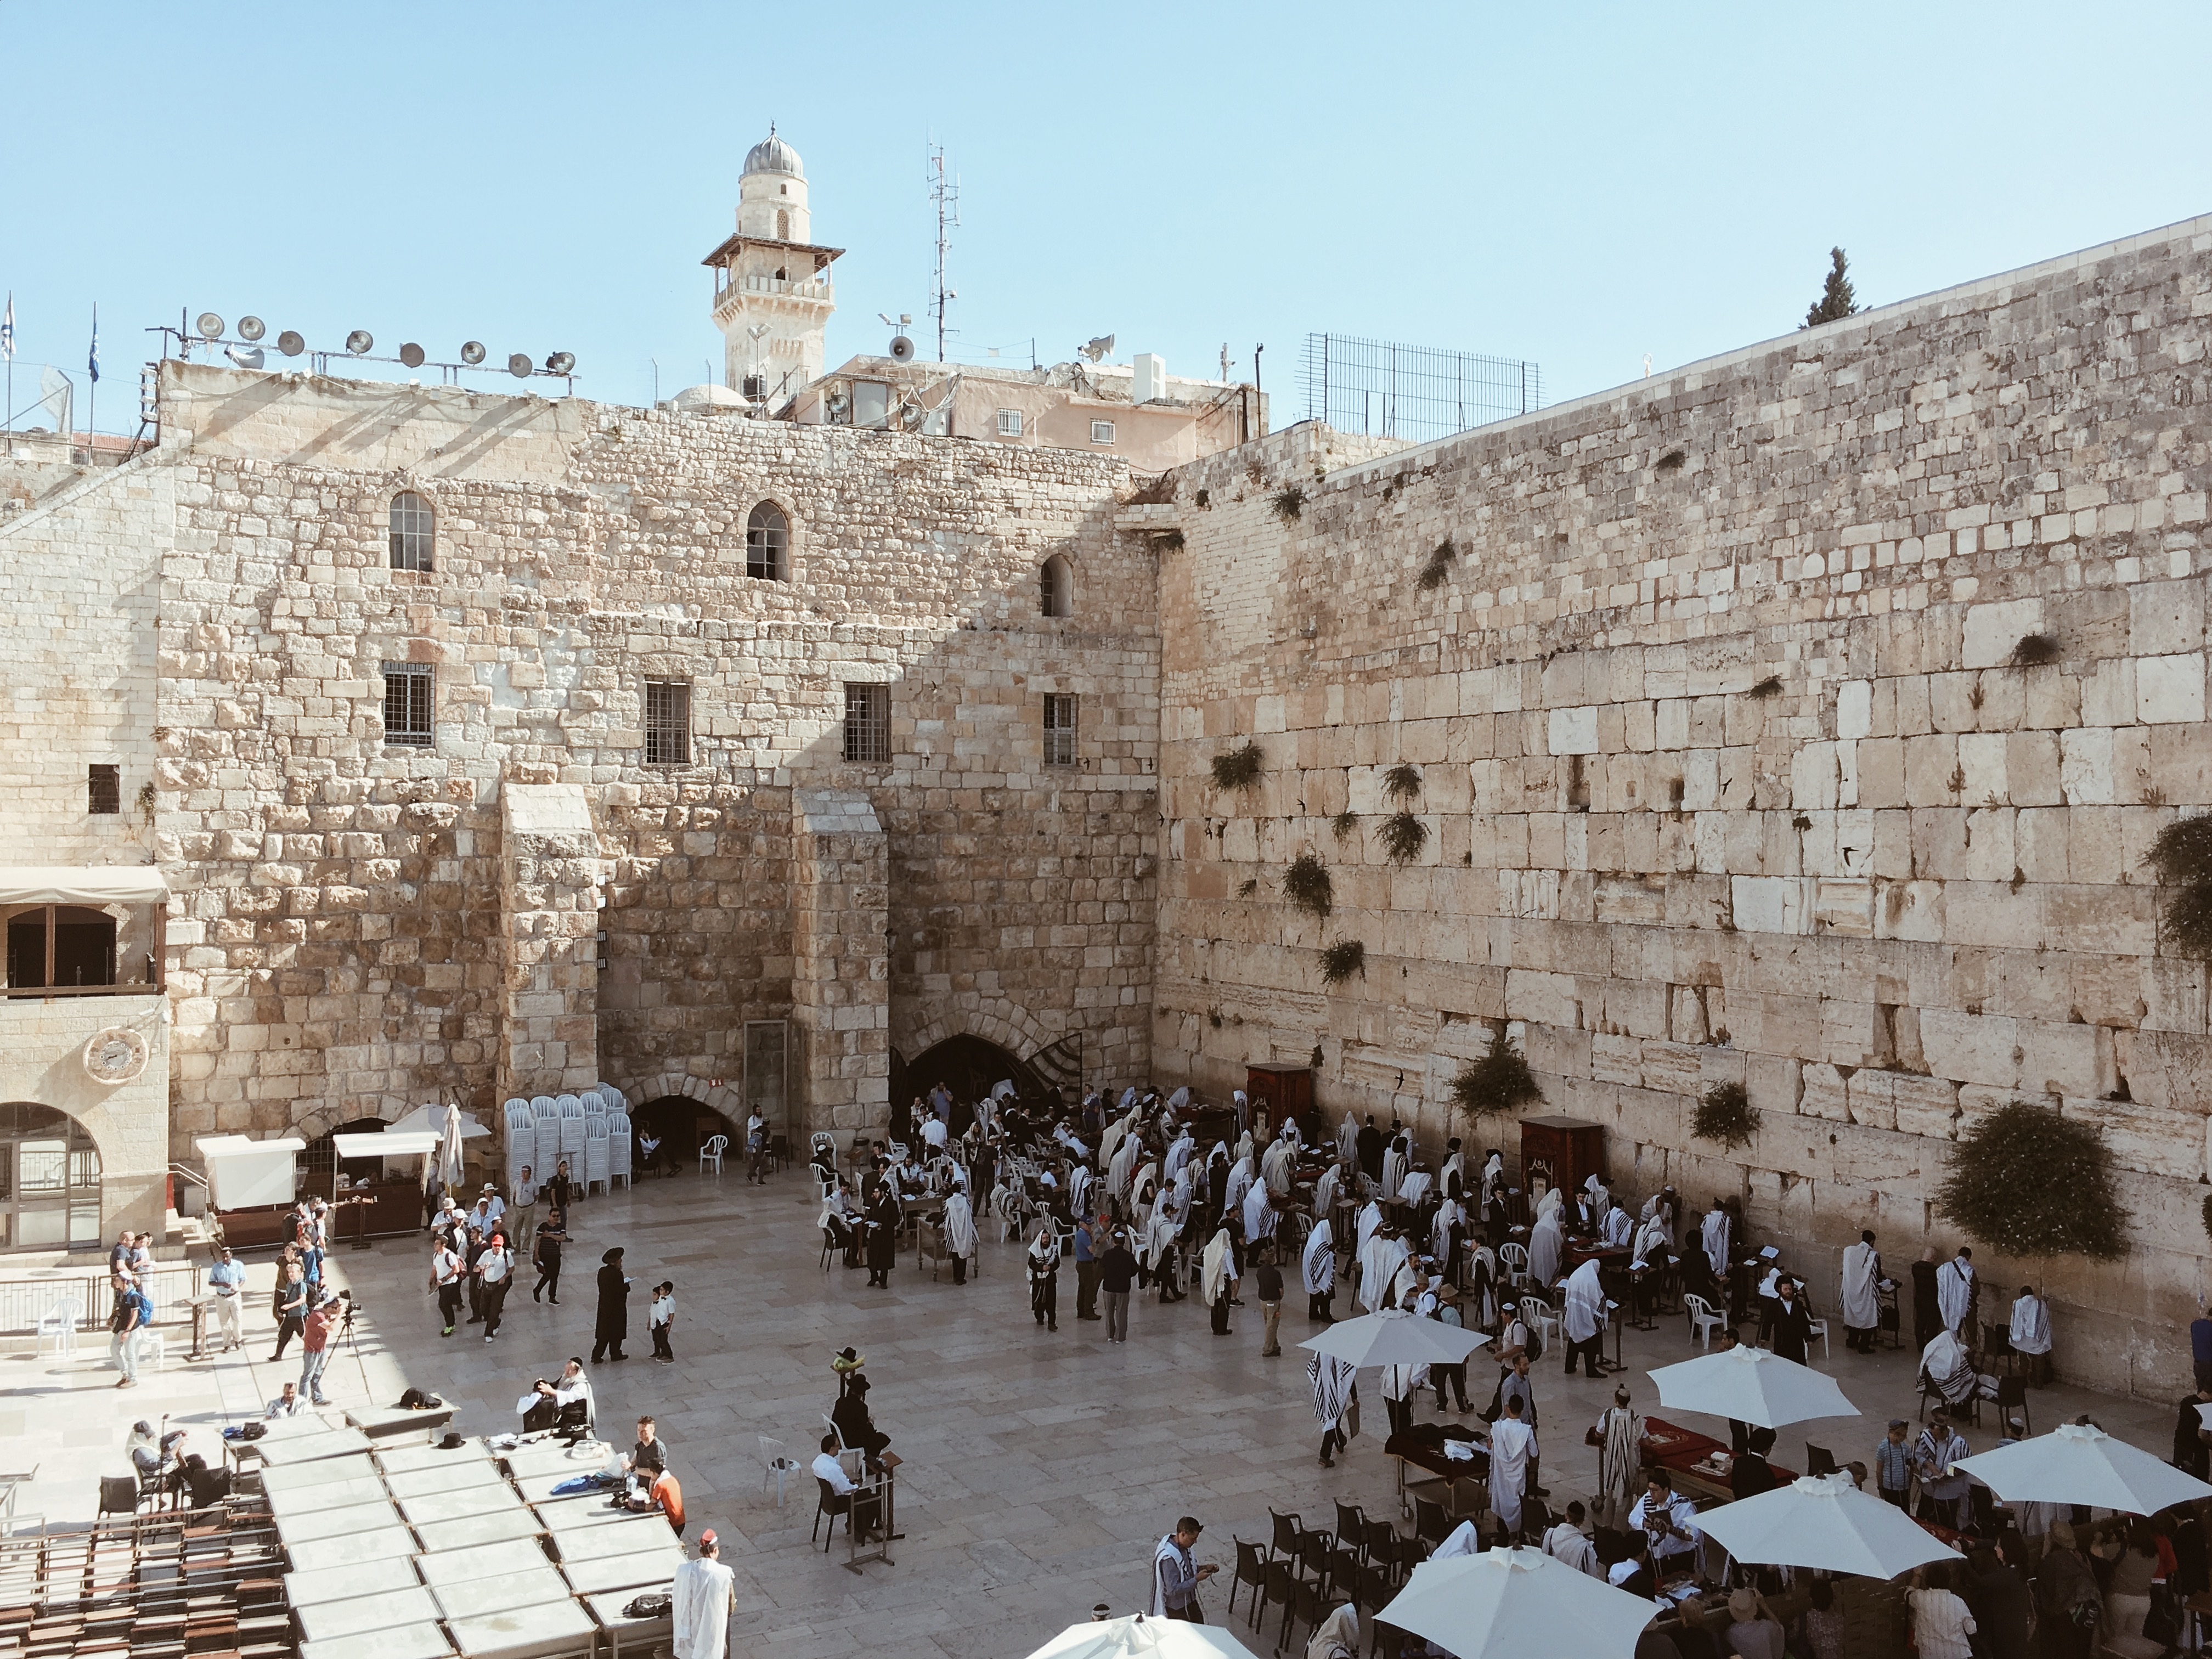
town, plaza, tourism, amphitheatre, temple, history, town square, ancient rome, ancient history, mecca, human settlement